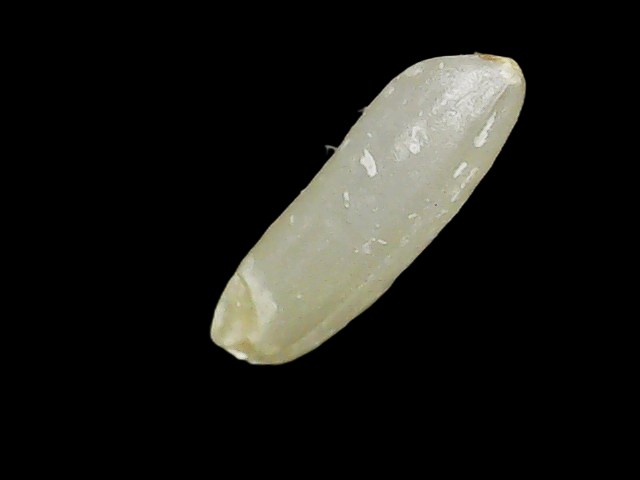
Rice variety: Binadhan7